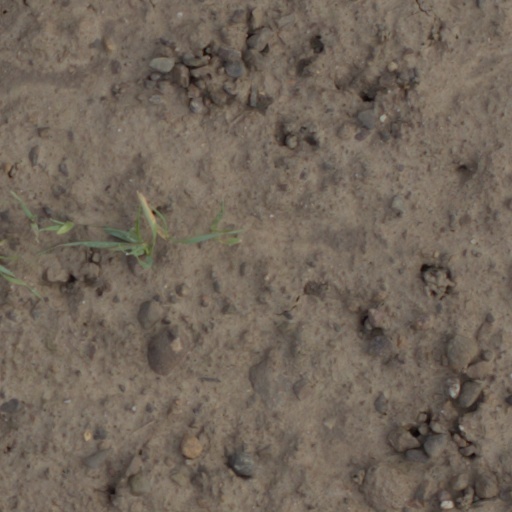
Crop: wheat